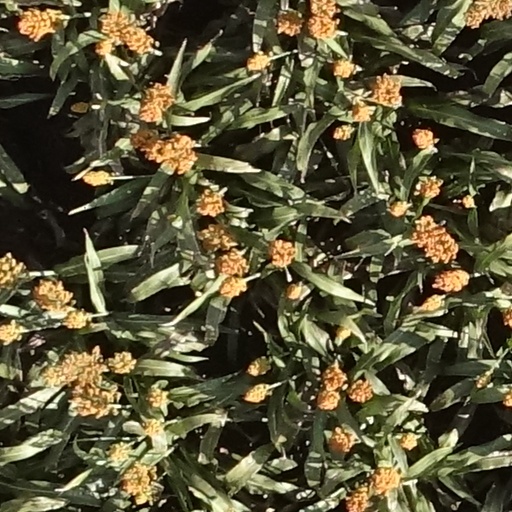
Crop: sorghum